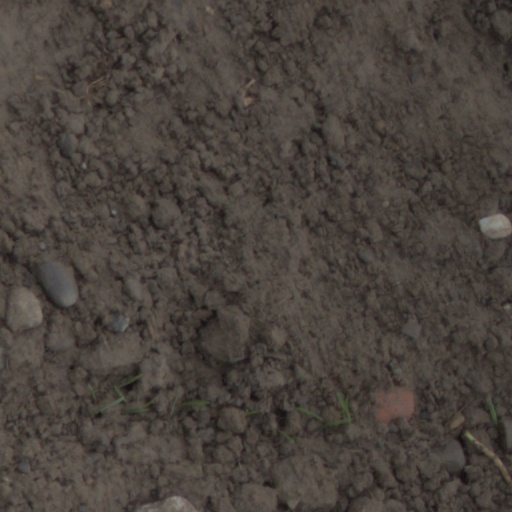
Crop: wheat